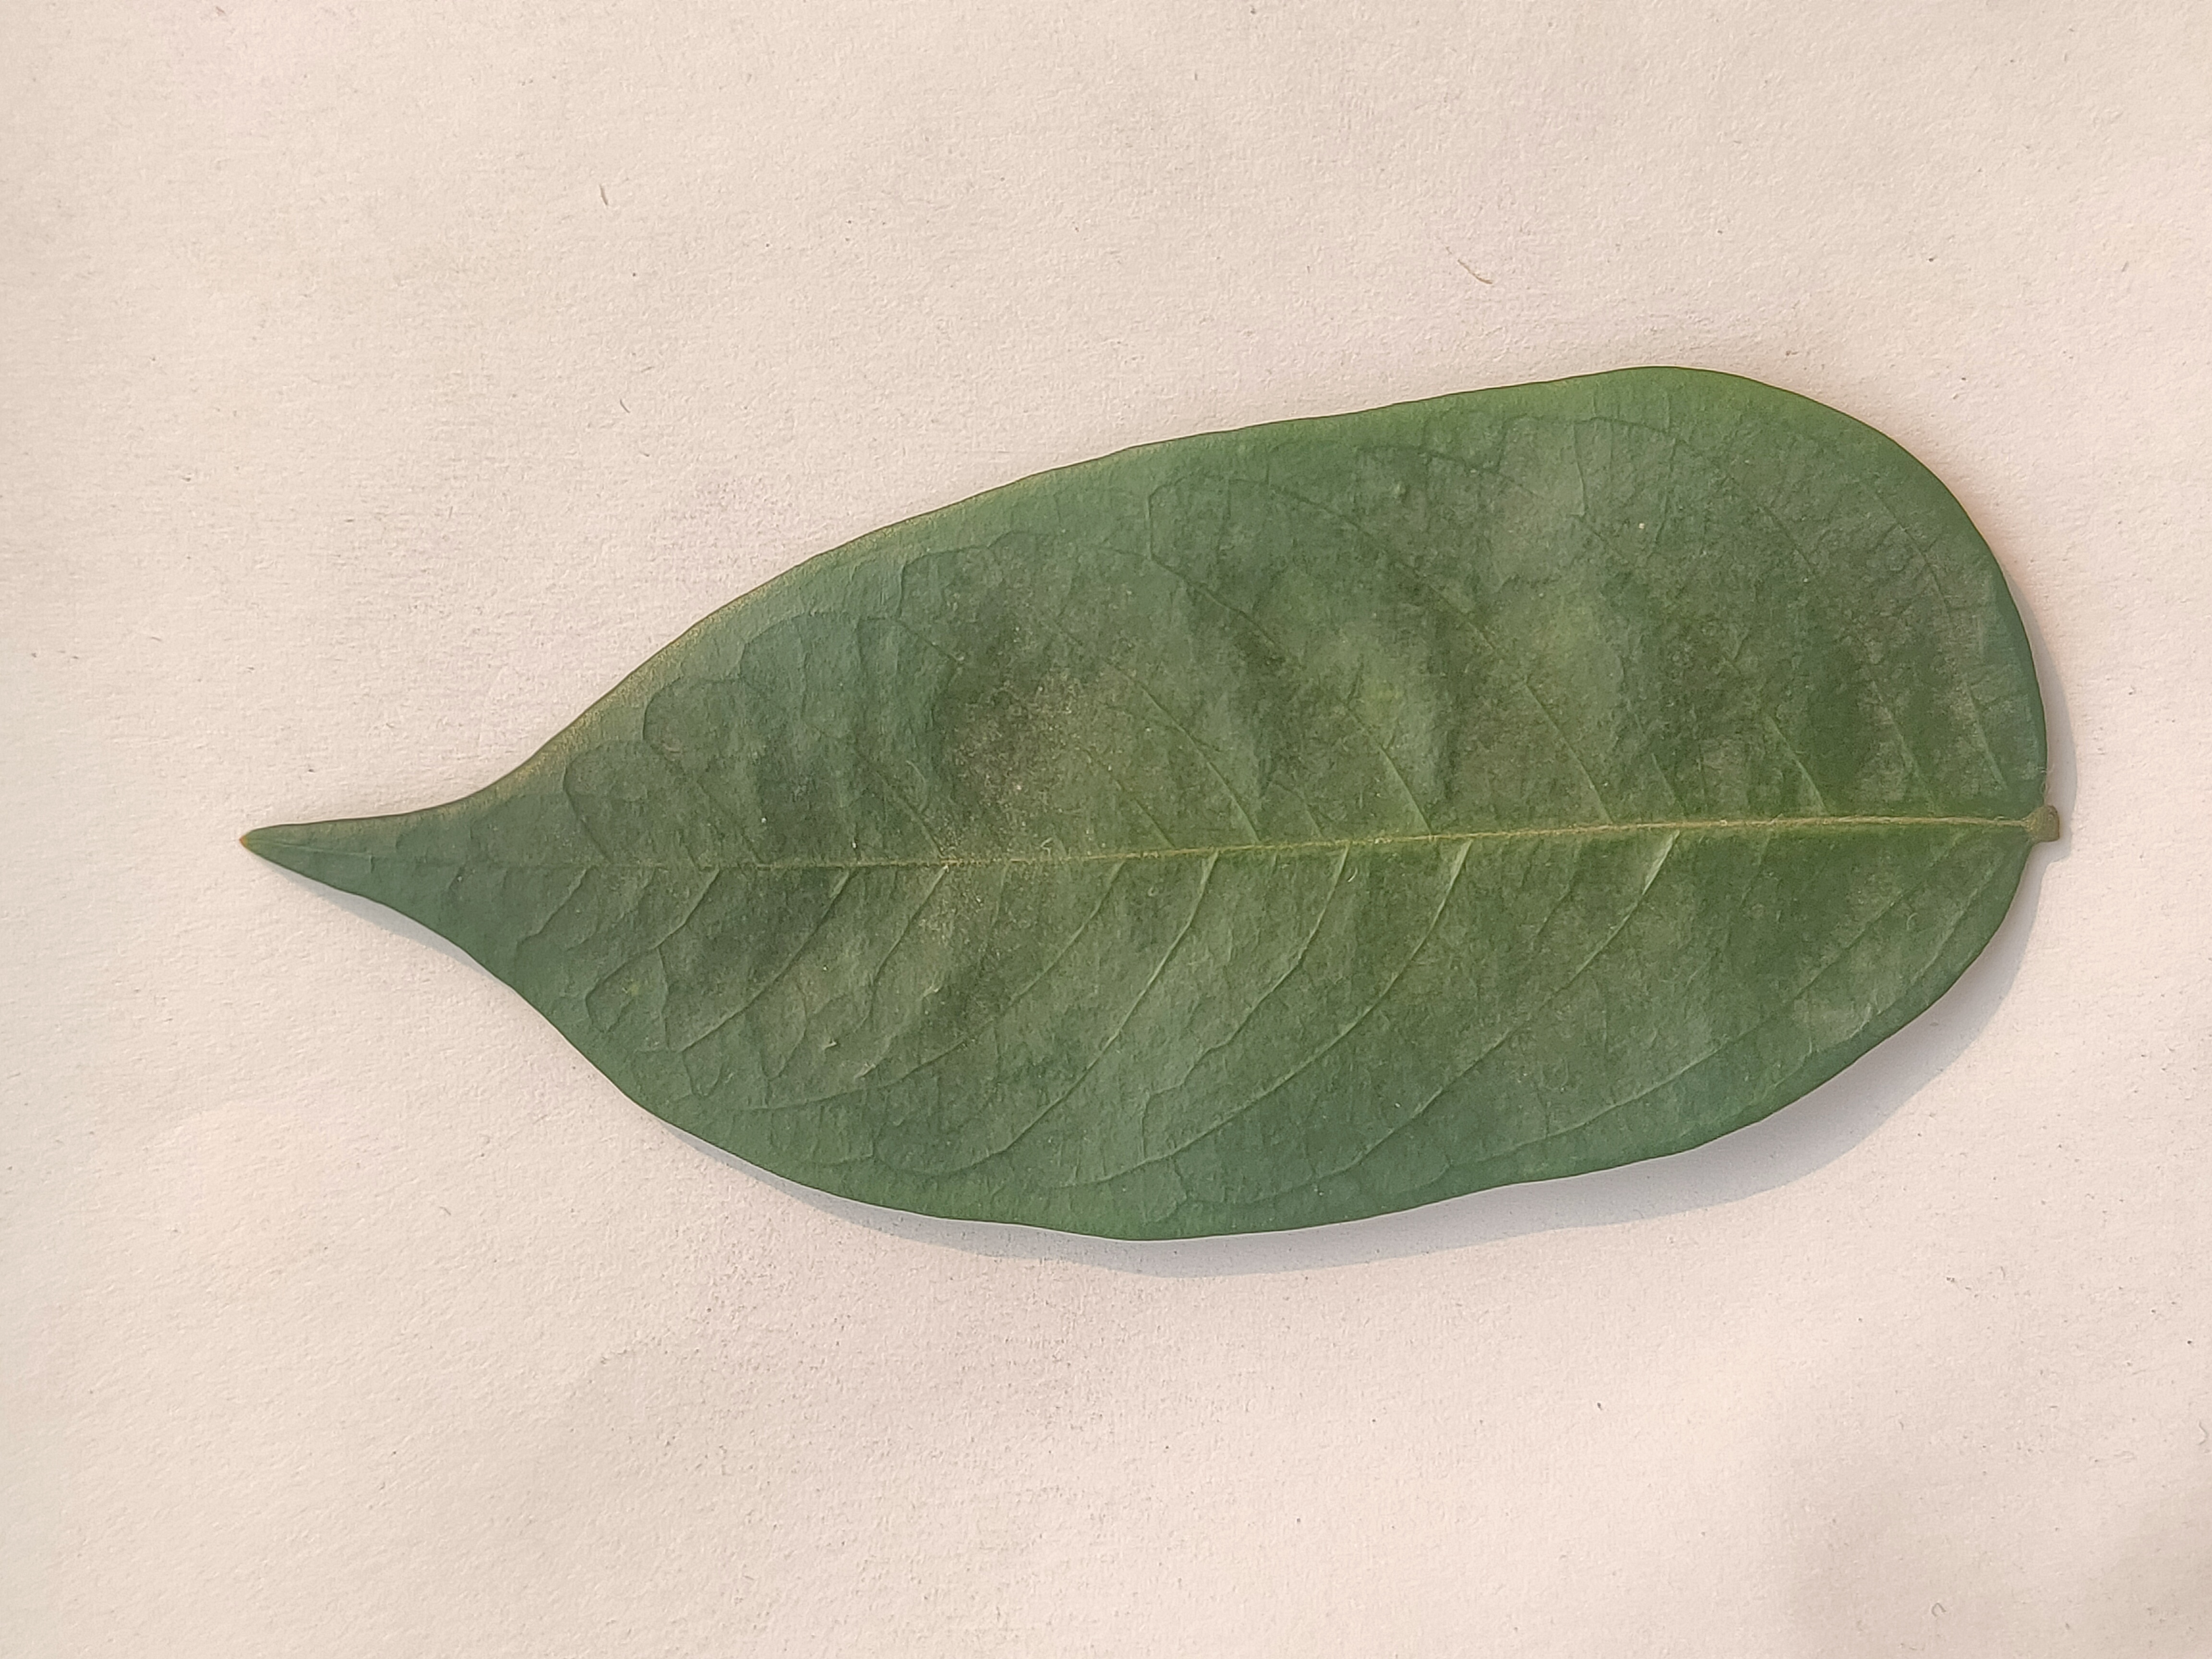
Leaf variety: Star Fruit